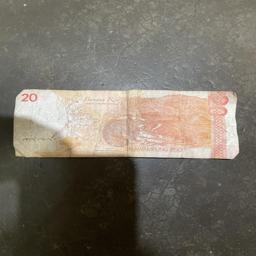
Label: 20_Old_Back